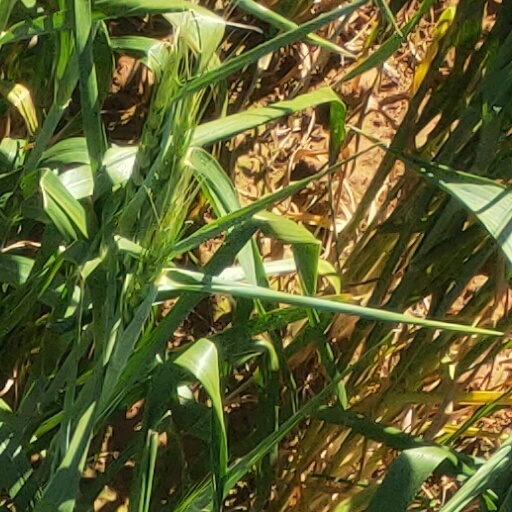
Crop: wheat